Transylvanian Saxons

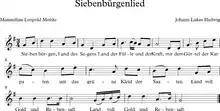
The music sheet of the anthem

In 1989, there were still 95,000 Saxons living in Romania (approx. 40% of the population of 1910), and between 1991 and 1992 another 75,000 emigrated. Their number shrank to 14,770 according to the data provided by the Evangelical Church of the Augsburg Confession in Romania in 2003.